Paris (2008 film)

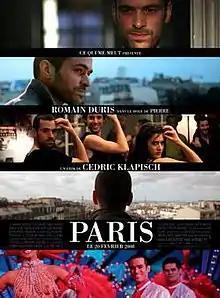
Theatrical release poster

Paris is a 2008 French comedy-drama film written and directed by Cédric Klapisch. Starring an ensemble cast, the film depicts the stories of a diverse group of people living in Paris. It began shooting in November 2006 and was released in France on 20 February 2008. Its UK release was in July 2008.